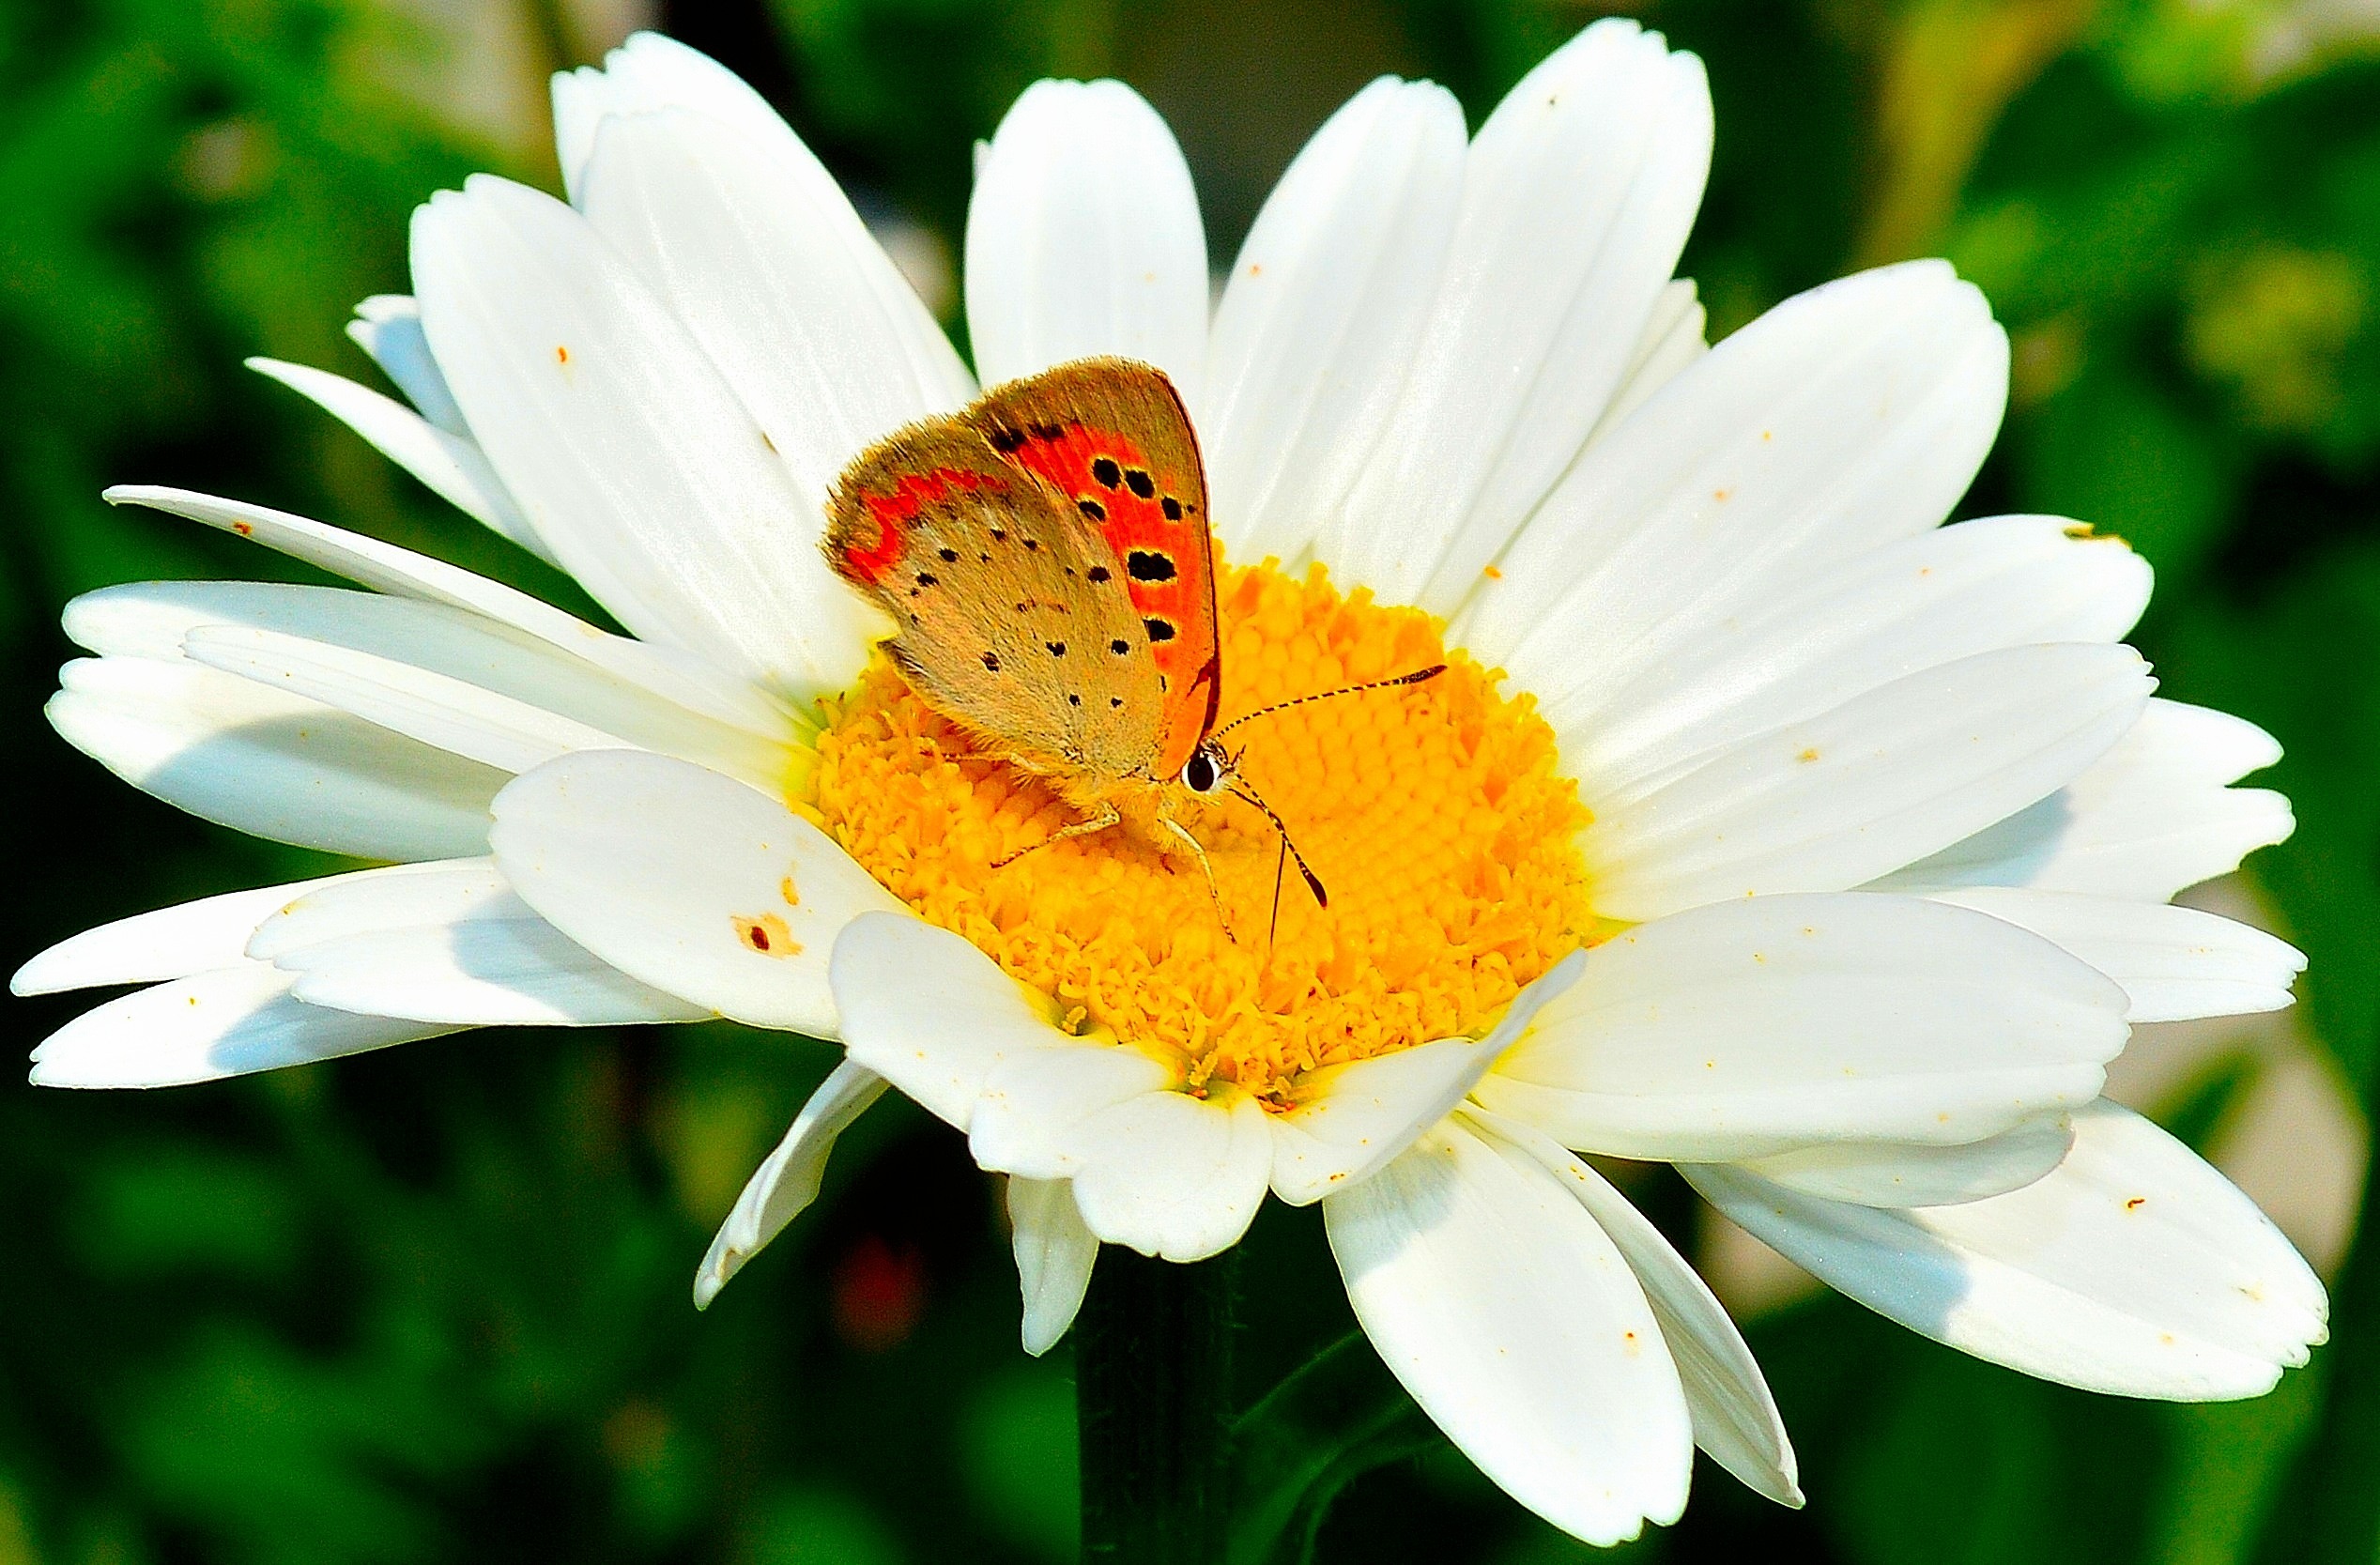
nature, blossom, plant, photography, flower, petal, daisy, pollen, color, insect, botany, moth, yellow, flora, fauna, invertebrate, wildflower, flowers, close up, daisies, nectar, macro photography, flowering plant, daisy family, oxeye daisy, land plant